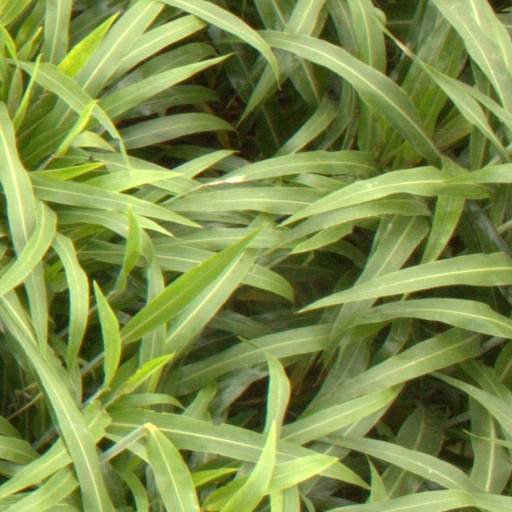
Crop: sorghum